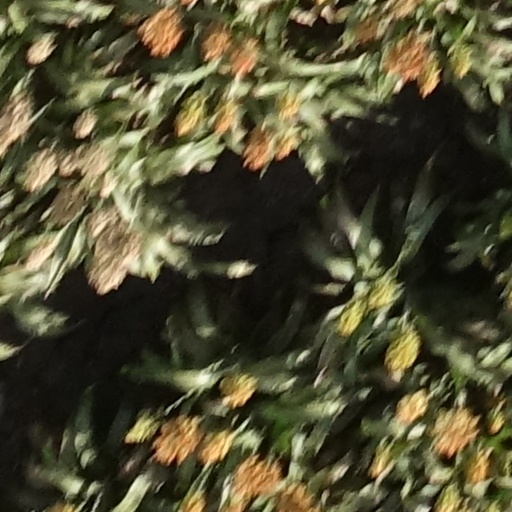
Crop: sorghum